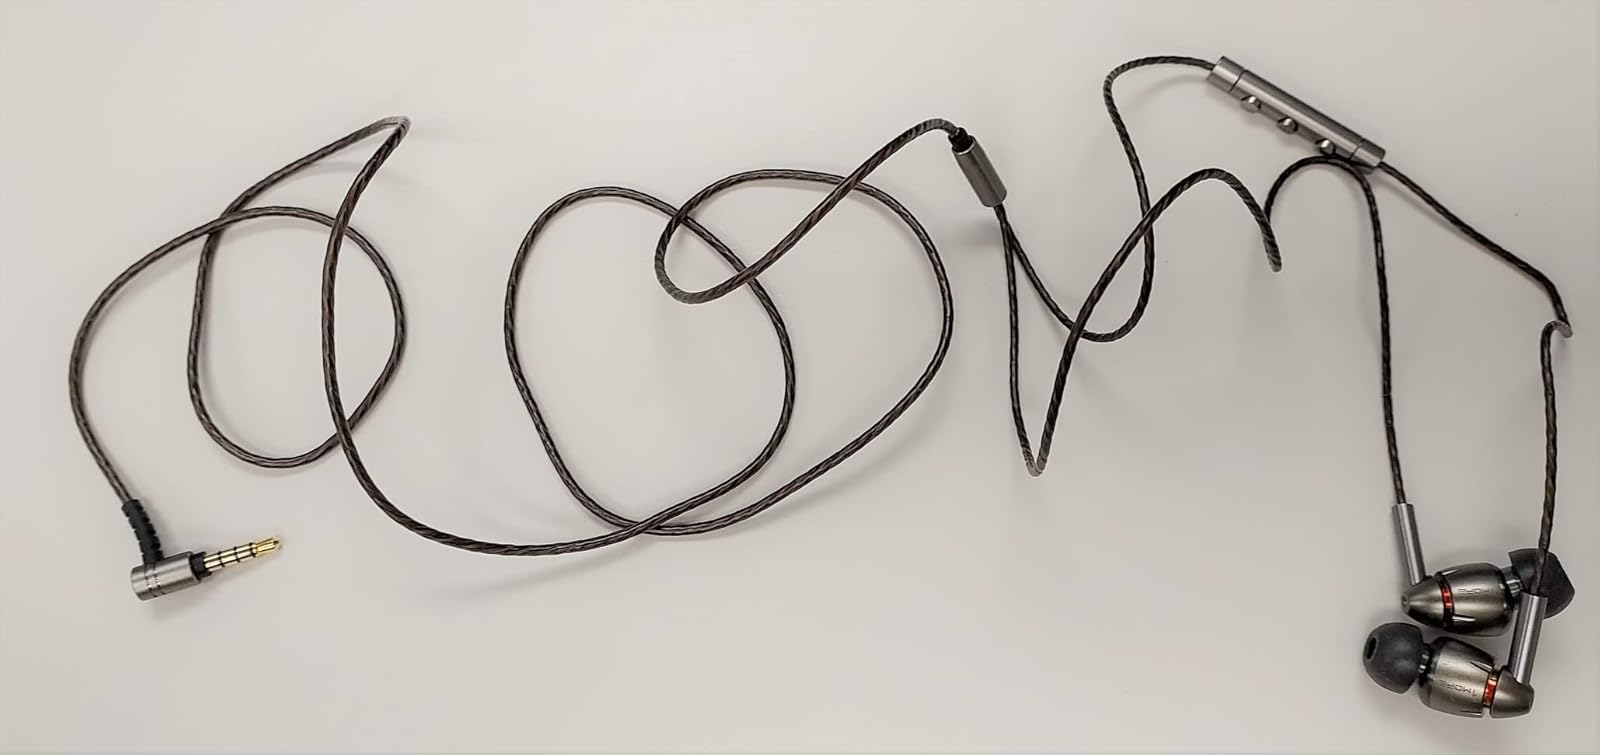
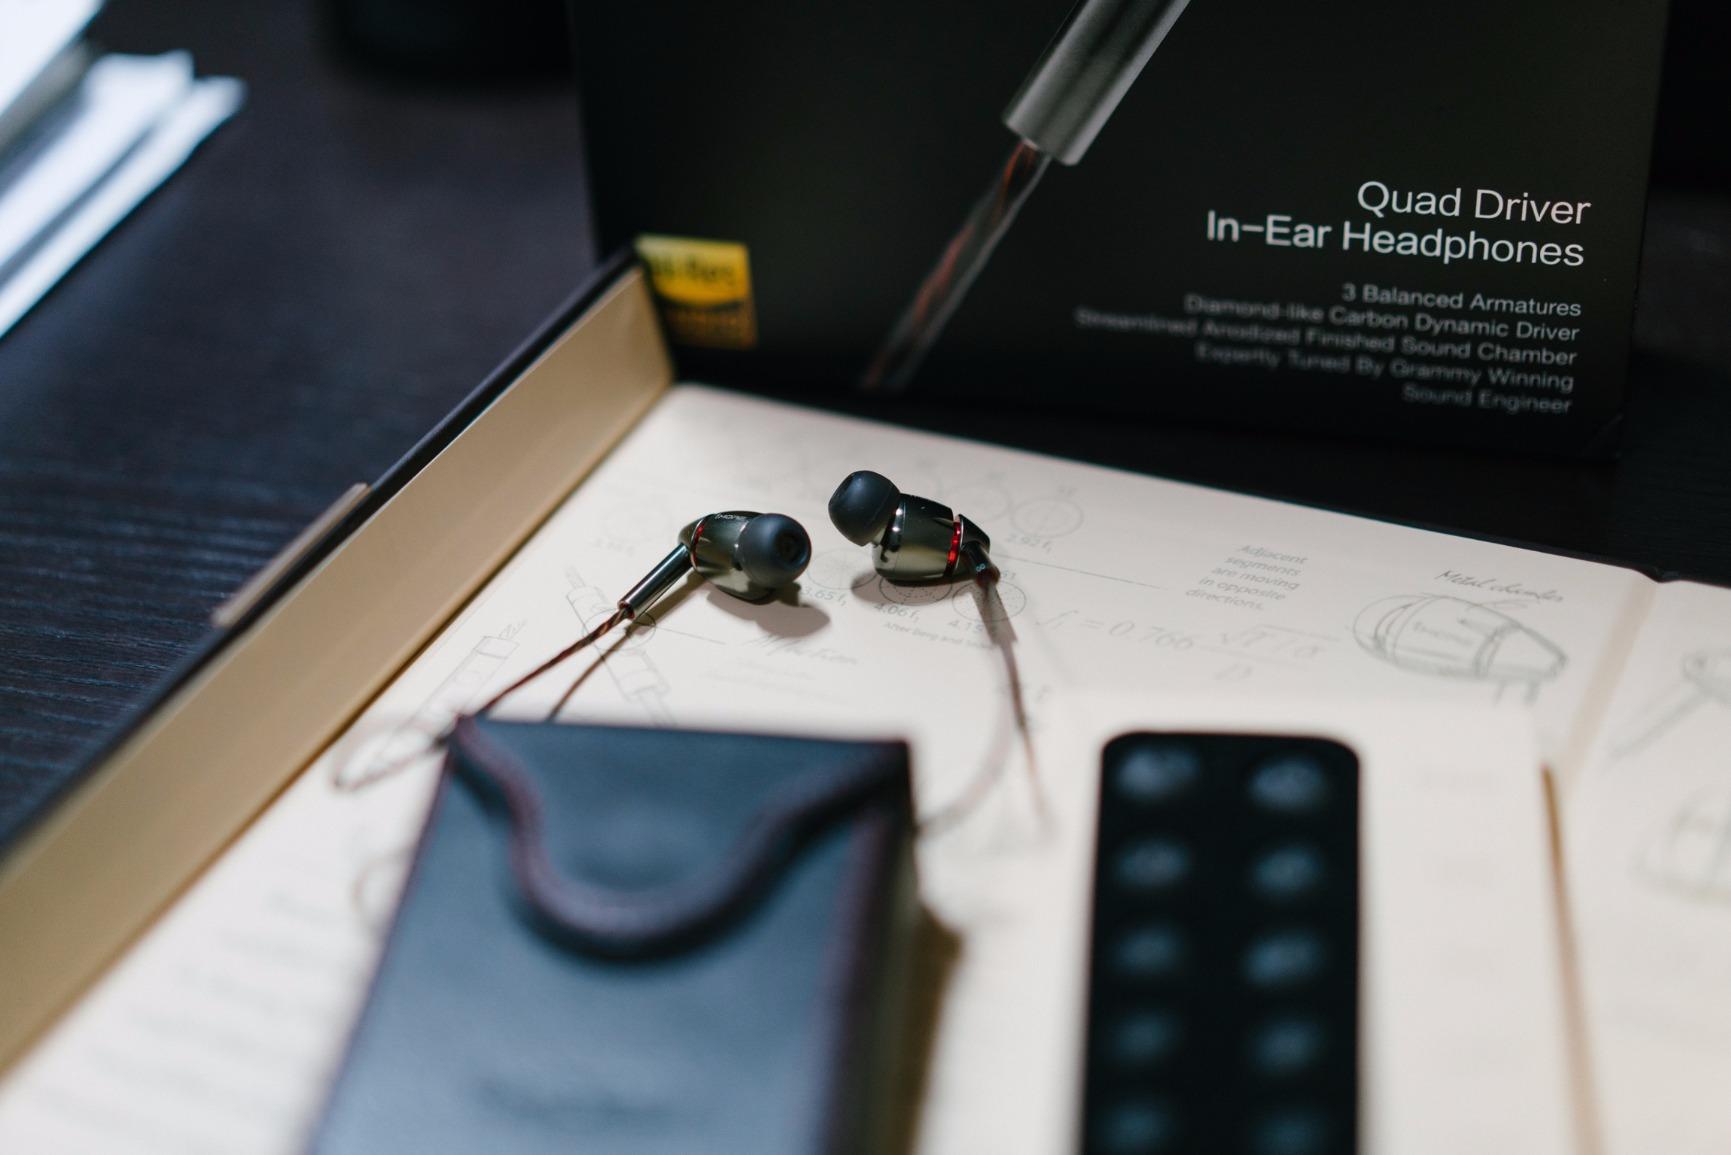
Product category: headphones
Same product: yes